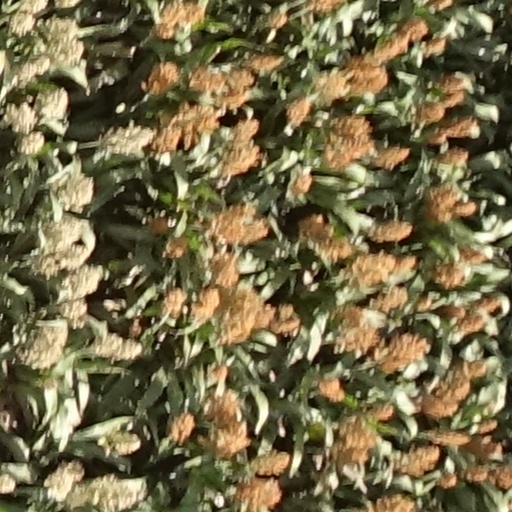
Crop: sorghum